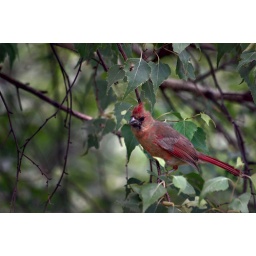
A red cardinal sits in my tree at home.